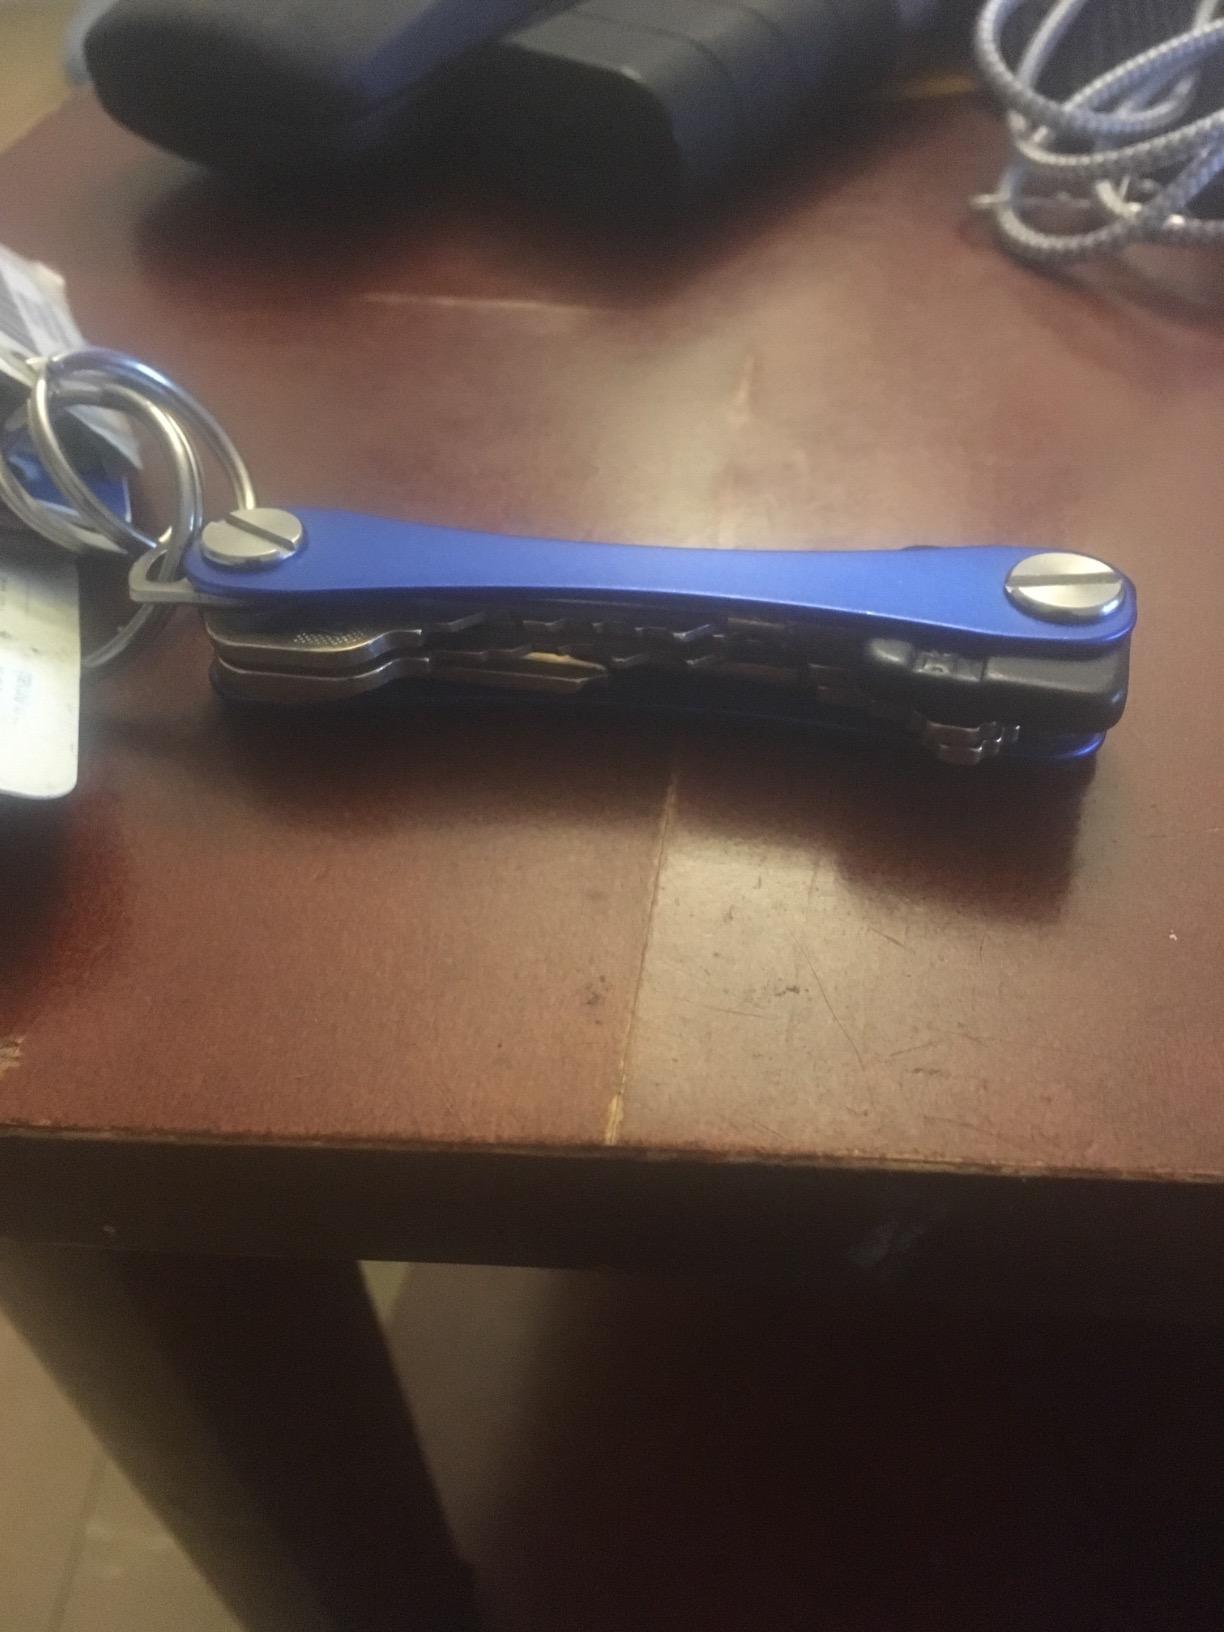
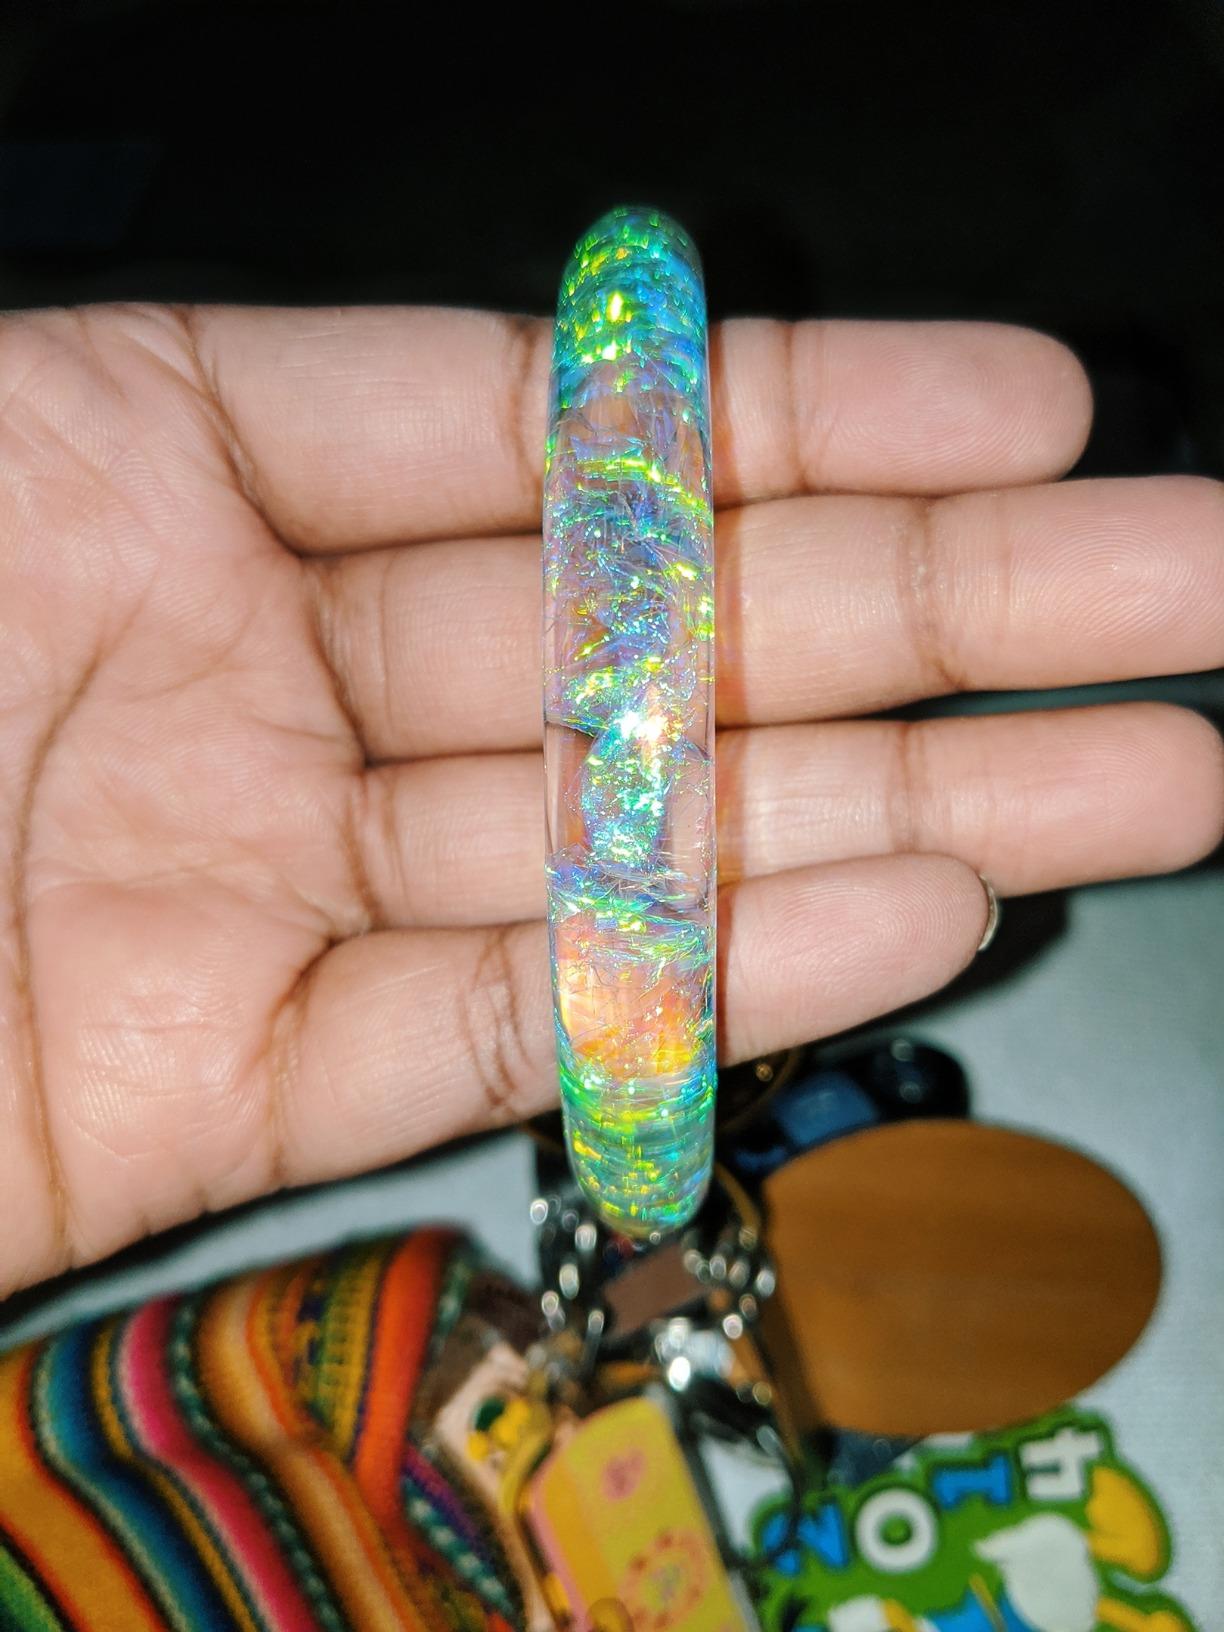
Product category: accessories_keychain
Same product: no